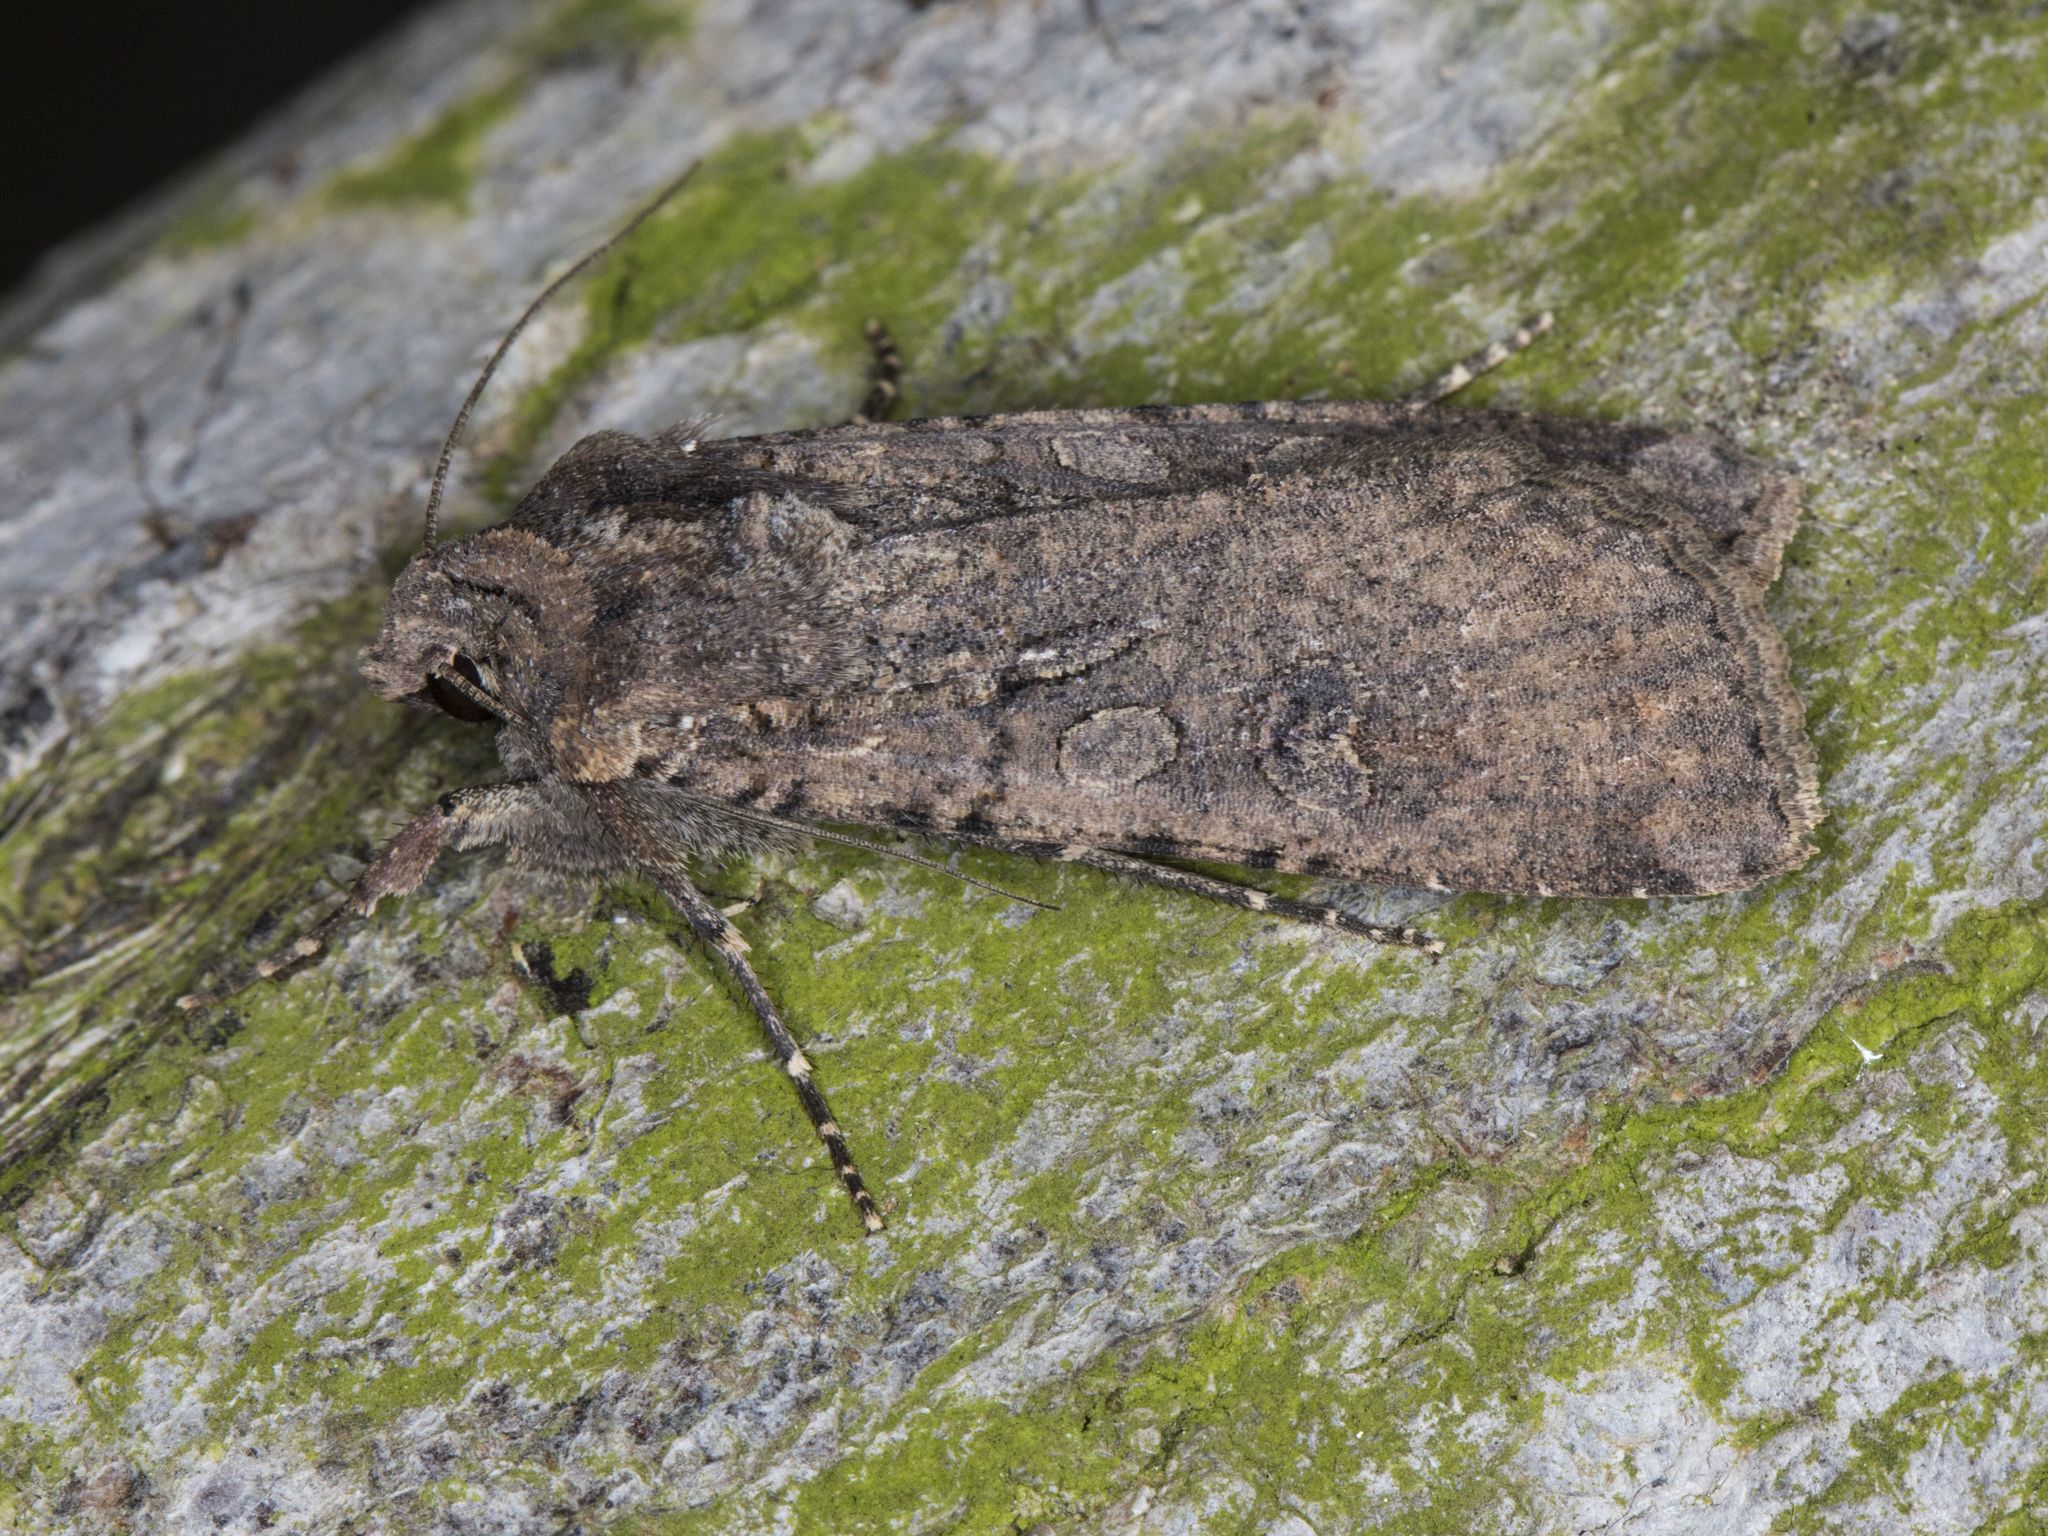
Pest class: cutworms